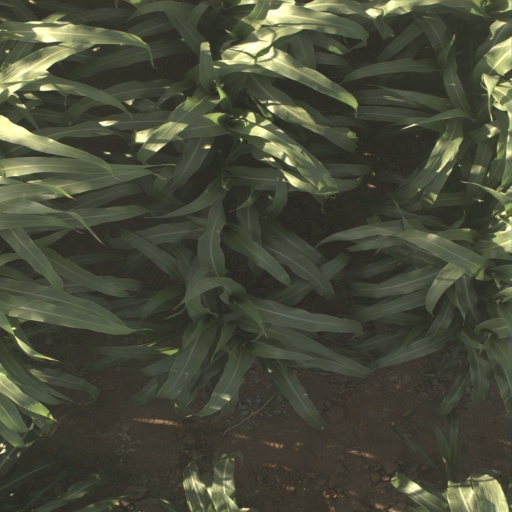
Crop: sorghum